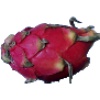
Label: red_pitahaya